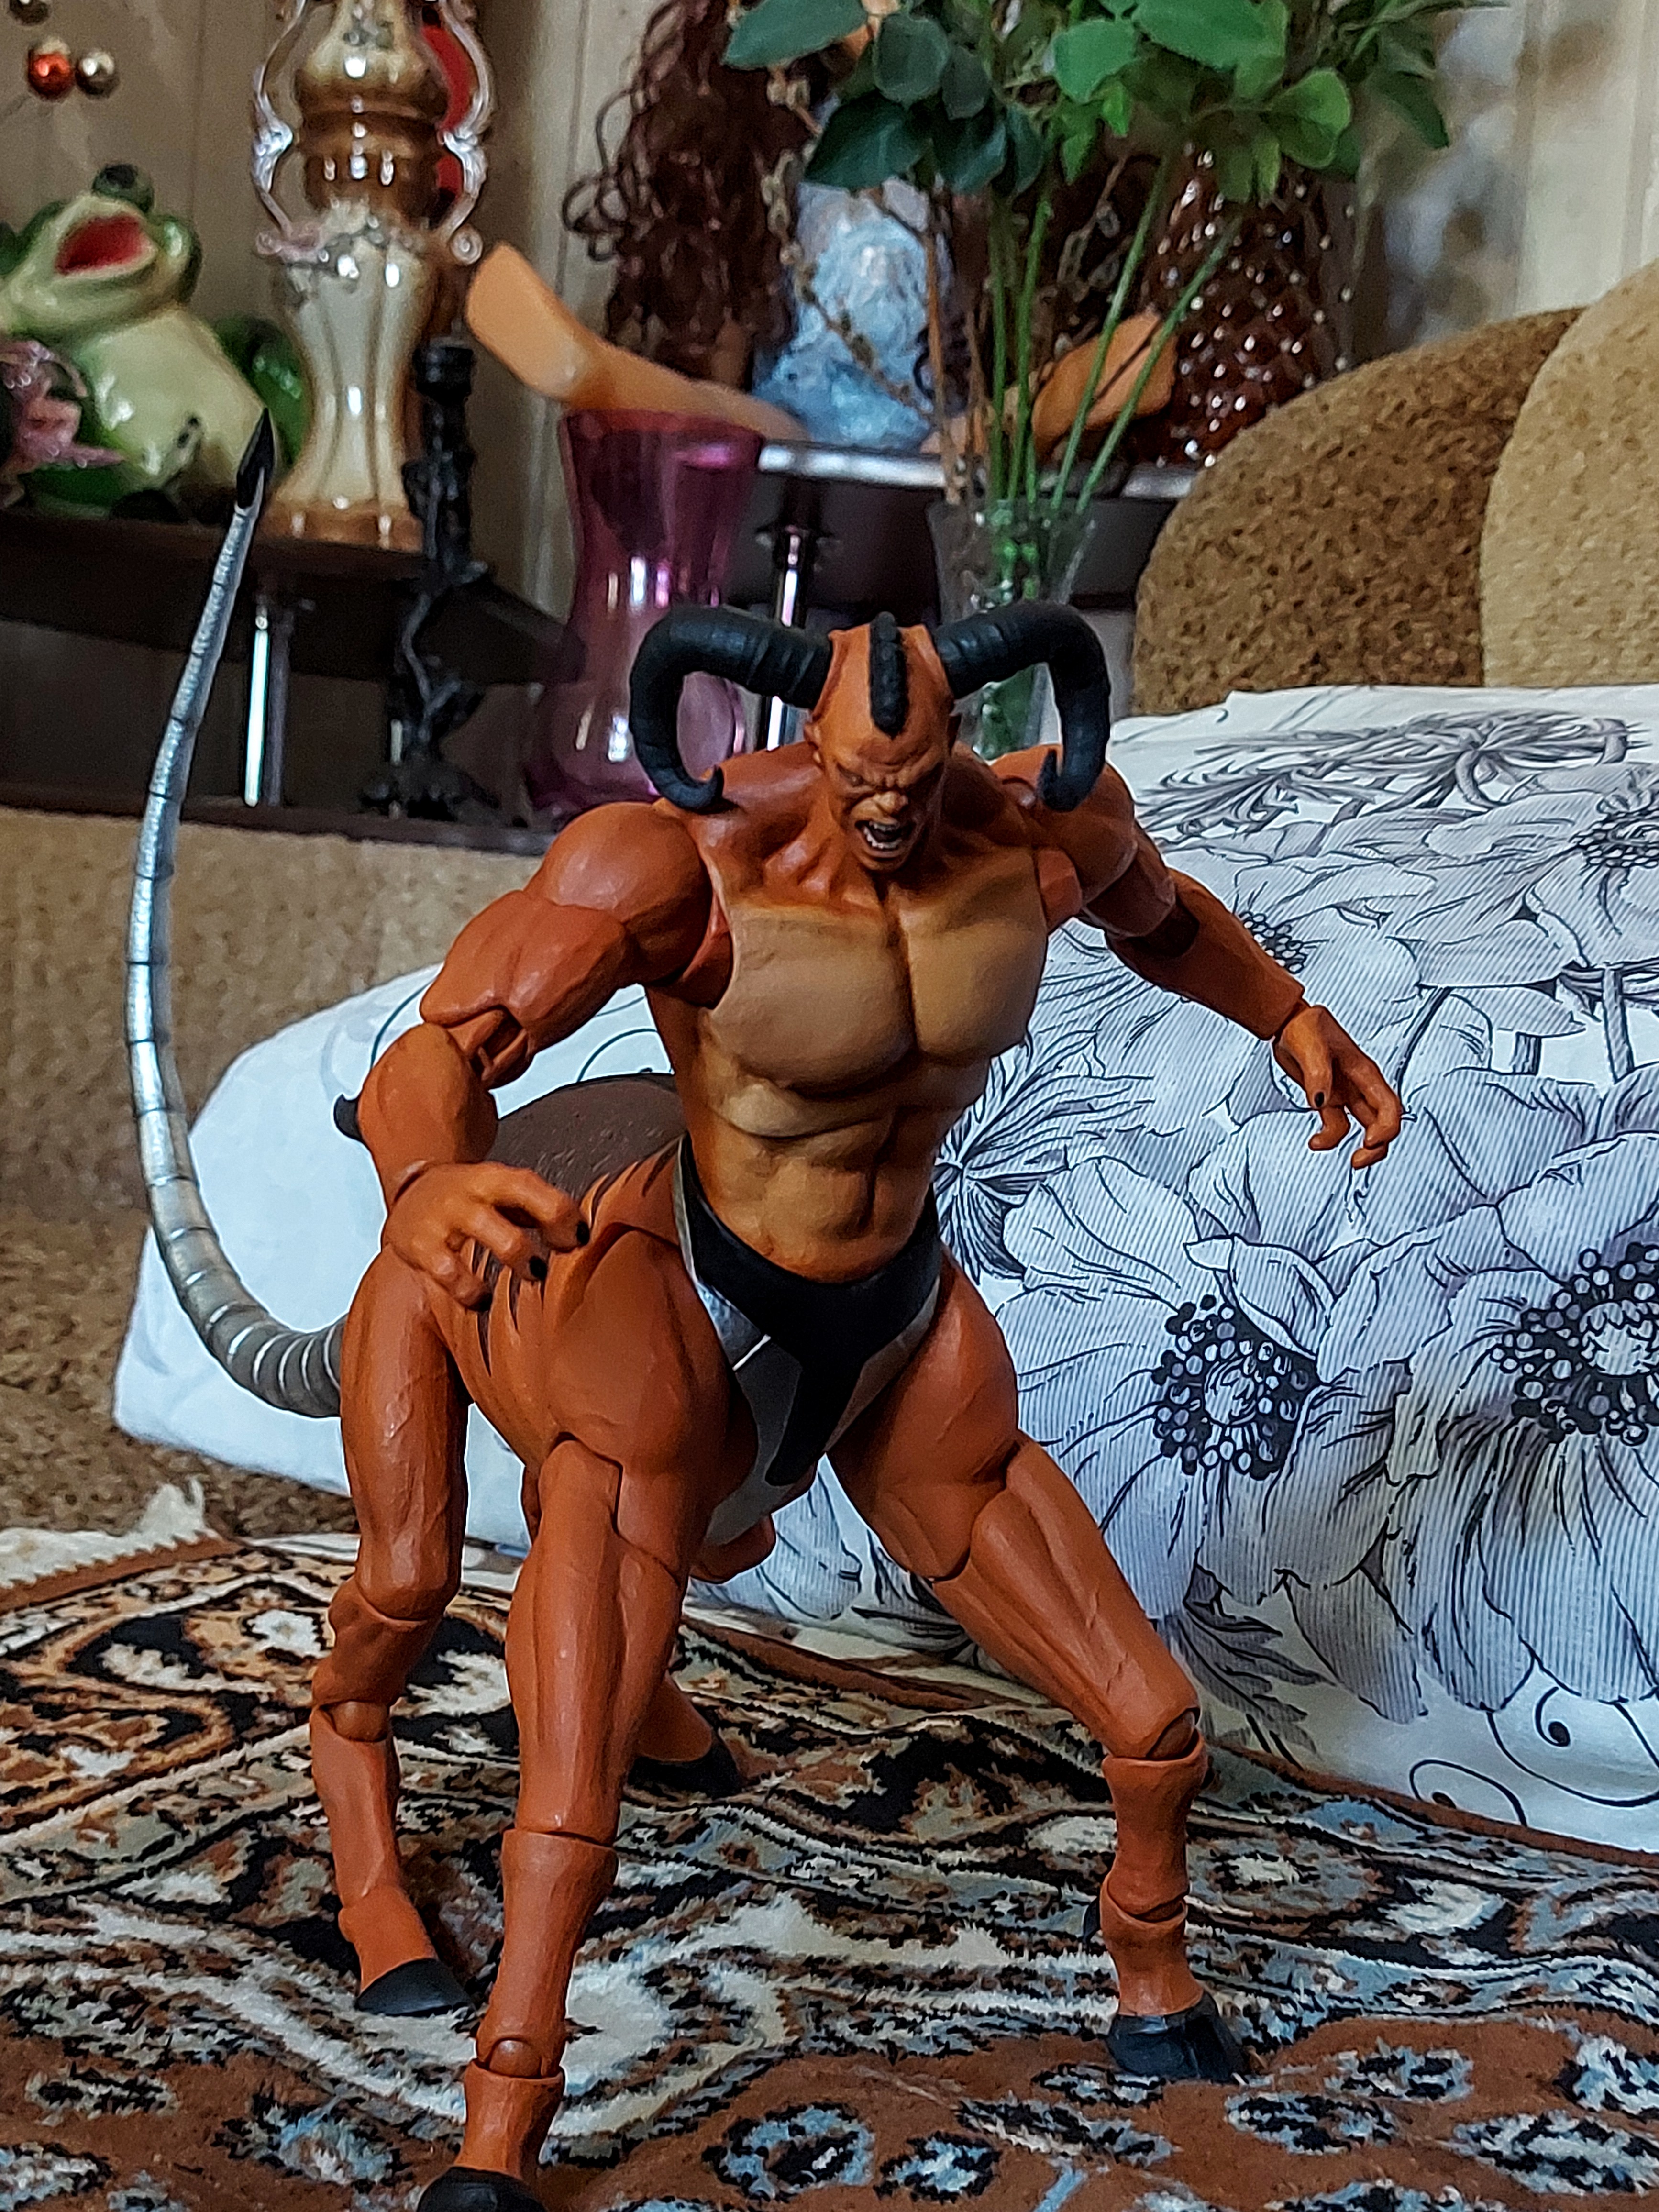
Shokan, storm, collectibles, warrior, fighter, action, figure, plant, leg, thigh, art, leisure, chest, human leg, fun, cg artwork, undergarment, trunk, Barechested, houseplant, event, entertainment, fictional character, abdomen, toy, performing arts, fiction, action figure, illustration, flesh, dance, mythology, vacation, animation, underpants